Hallo Ü-Wagen

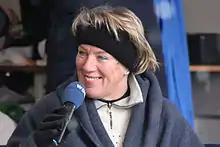
Presenter Julitta Münch in 2010

First broadcast on 5 December 1974, the show was aired regularly each Thursday from 9:20 a.m. to noon on WDR 2. From January 1995, it moved to WDR 5; later in the same year, its time slot moved to Saturday from 11:05 a.m. to 1:00 p.m. Thomas was replaced by Jan Seemann in 1995, and by Julitta Münch from September 1997.